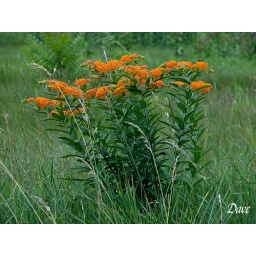
This brilliant orange flower grows in full sun and is a favorite of field and meadow butterflies.